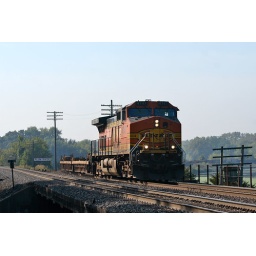
BNSF 4747 West has a bare table train well in hand at Plum River, Illinois - September 5th, 2009.